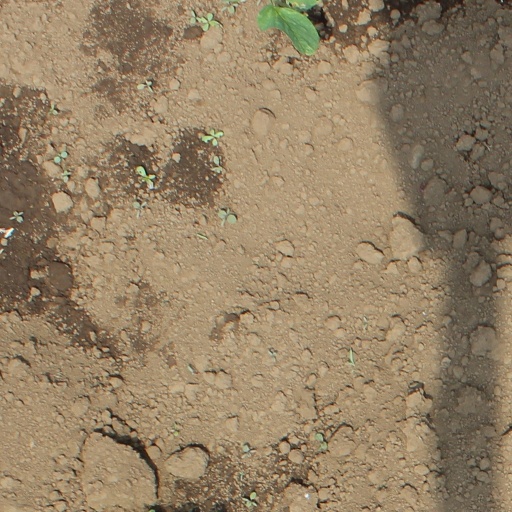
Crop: soybean